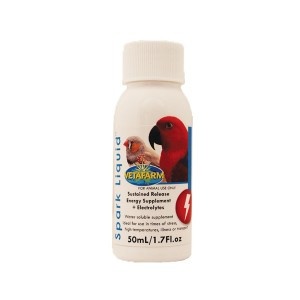
Vetafarm Spark Electrolyte Liquid Concentrate - Three Sizes
A carbohydrate and electrolyte replacement for birds and animals for use during times of stress, high temperatures, illness or transport. Recommended for: Use in aviary birds drinking water in times of extreme temperature or as a first aid supplement for sick, stressed or injured birds. Also an invaluable tool for birds in transport or on show. Can be used with: Spark Liquid is welcome addition to a bird keeper’s first aid kit, along with Poly Aid Plus and Avian Crittacare. Key features: Hydrates and supports birds during times of extreme temperature and during transportation or during showing. Provides energy and electrolytes to assist birds in recovery from illness or stress. Will increase vigour and vitality in birds on show or displayed for sale. Can be administered directly in emergency situations to provide fast acting energy.
Brand: TBA
Category: Animals & Pet Supplies > Pet Supplies > Bird Supplies